Moreno Argentin

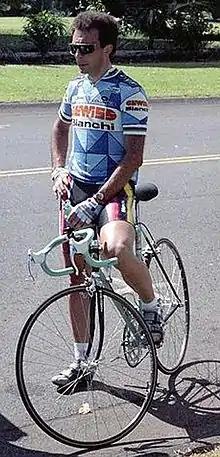
Argentin in 1987

Moreno Argentin (born 17 December 1960) is an Italian former professional cyclist (from 1981 to 1994) and race director.